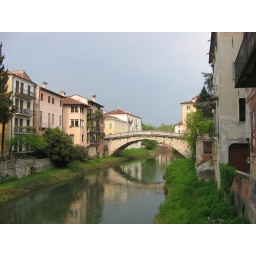
old stone bridge over the river in Vicenza